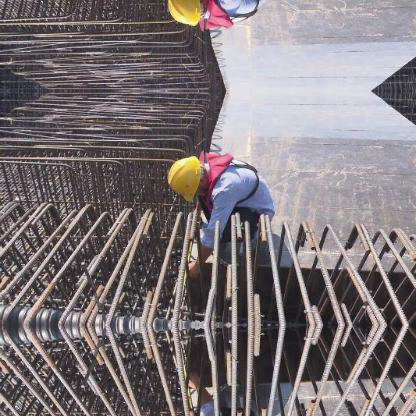
Objects in the image:
label: helmet
label: helmet